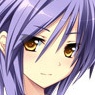
Portrait style: Anime Portrait